Rock music

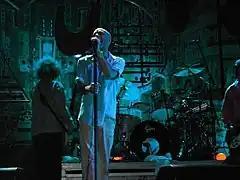
R.E.M., a successful alternative rock band in the 1980s and 1990s, performing in 2003

By late 1976, acts such as the Ramones and Patti Smith, in New York City, and the Sex Pistols and the Clash, in London, were recognized as the vanguard of a new musical movement. The following year saw punk rock spreading around the world. Punk quickly became a major cultural phenomenon in the UK. The Sex Pistols' live TV skirmish with Bill Grundy on 1 December 1976 was the watershed moment in British punk's transformation into a major media phenomenon, even as some stores refused to stock the records and radio airplay was hard to come by. In May 1977, the Sex Pistols achieved new heights of controversy (and number two on the singles chart) with the song "God Save the Queen", which referenced Queen Elizabeth II during her Silver Jubilee. For the most part, punk took root in local scenes that tended to reject association with the mainstream. An associated punk subculture emerged, expressing youthful rebellion and characterized by distinctive clothing styles and a variety of ideologies.